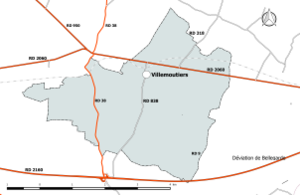
Carte du réseau routier de la commune de fr:Villemoutiers.
Villemoutiers est une commune française, située dans le département du Loiret en région Centre-Val de Loire.